Chalybeate Spring, Mittagong

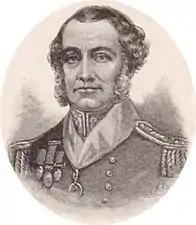

The discovery of the spring by European colonists does not seem to be recorded but the surveyor Jacques noted the presence of iron ore in the course of realigning the Great South Road (now Old Hume Highway) toward the new town of Berrima in 1833. As the spring lay within the ore deposit, is likely that the spring was first identified around that time.